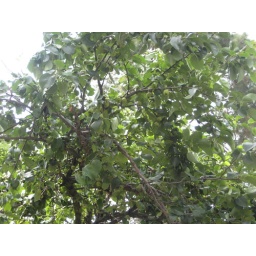
Apple tree laden with apples in courtyard of plandri rest house.